Sea cucumbers as food

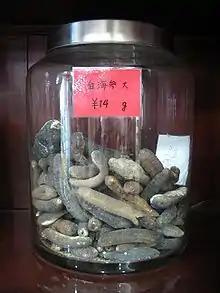
Jar of dried, gutted sea cucumbers at a traditional Chinese medicine emporium in Yokohama, Japan

From the 17th or 18th century CE onwards, traders from Sulawesi established extensive seasonal trade links with the Indigenous peoples of the Kimberley region, the modern-day Northern Territory, and Arnhem Land. They collected (sea cucumber) in particular to supply markets in Southern China.